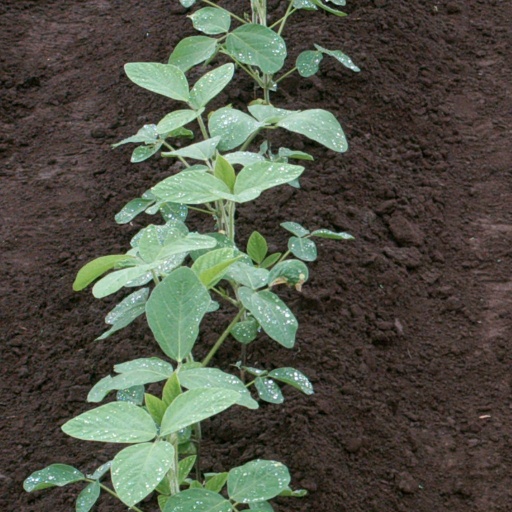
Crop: soybean